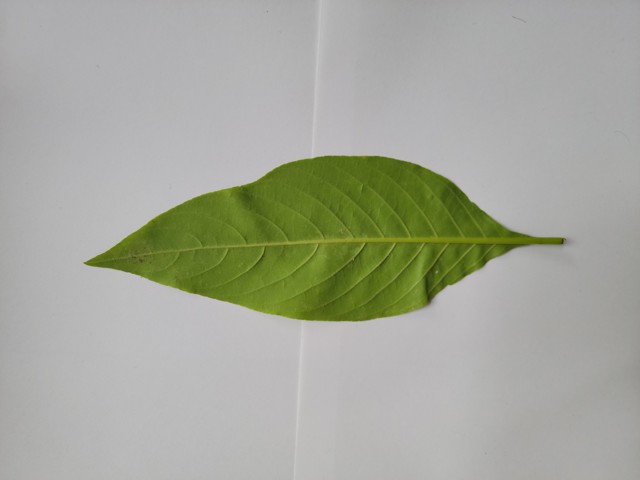
Plant: basok